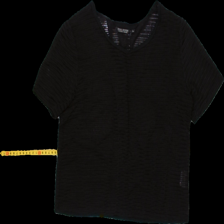
View: front
Type: Top
Category: Ladies
Brand: Not Applicable
Colors: Black
Material: 100% nylo
Cut: C-collar
Size: 40
Trend: No trend
Stains: No
Damage: 0
Price range: 50-100
Recommended usage: Reuse